225 Henrietta

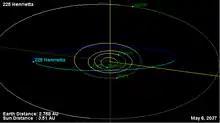
Orbital diagram

225 Henrietta is a very large outer main-belt asteroid. It was discovered by Austrian astronomer Johann Palisa on April 19, 1882, in Vienna and named after Henrietta, wife of astronomer Pierre J. C. Janssen. The asteroid is orbiting at a distance of from the Sun with a period of and an eccentricity (ovalness) of 0.26. The orbital plane is inclined at an angle of 20.9° to the plane of the ecliptic. 225 Henrietta belongs to Cybele group of asteroids.